Hamburg Süd

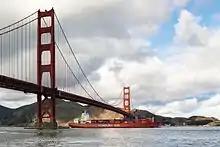
One of Hamburg Süd's container ships passing the Golden Gate

Hamburg Süd supports international aid organisations with in-house shipping facilities. In the shortest possible time, relief supplies and technical or medical equipment are transported where needed, typically after natural disasters such as hurricanes, earthquakes, and volcanic eruptions.